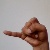
The image shows a hand gesture representing the letter 'J' in Indian Sign Language.